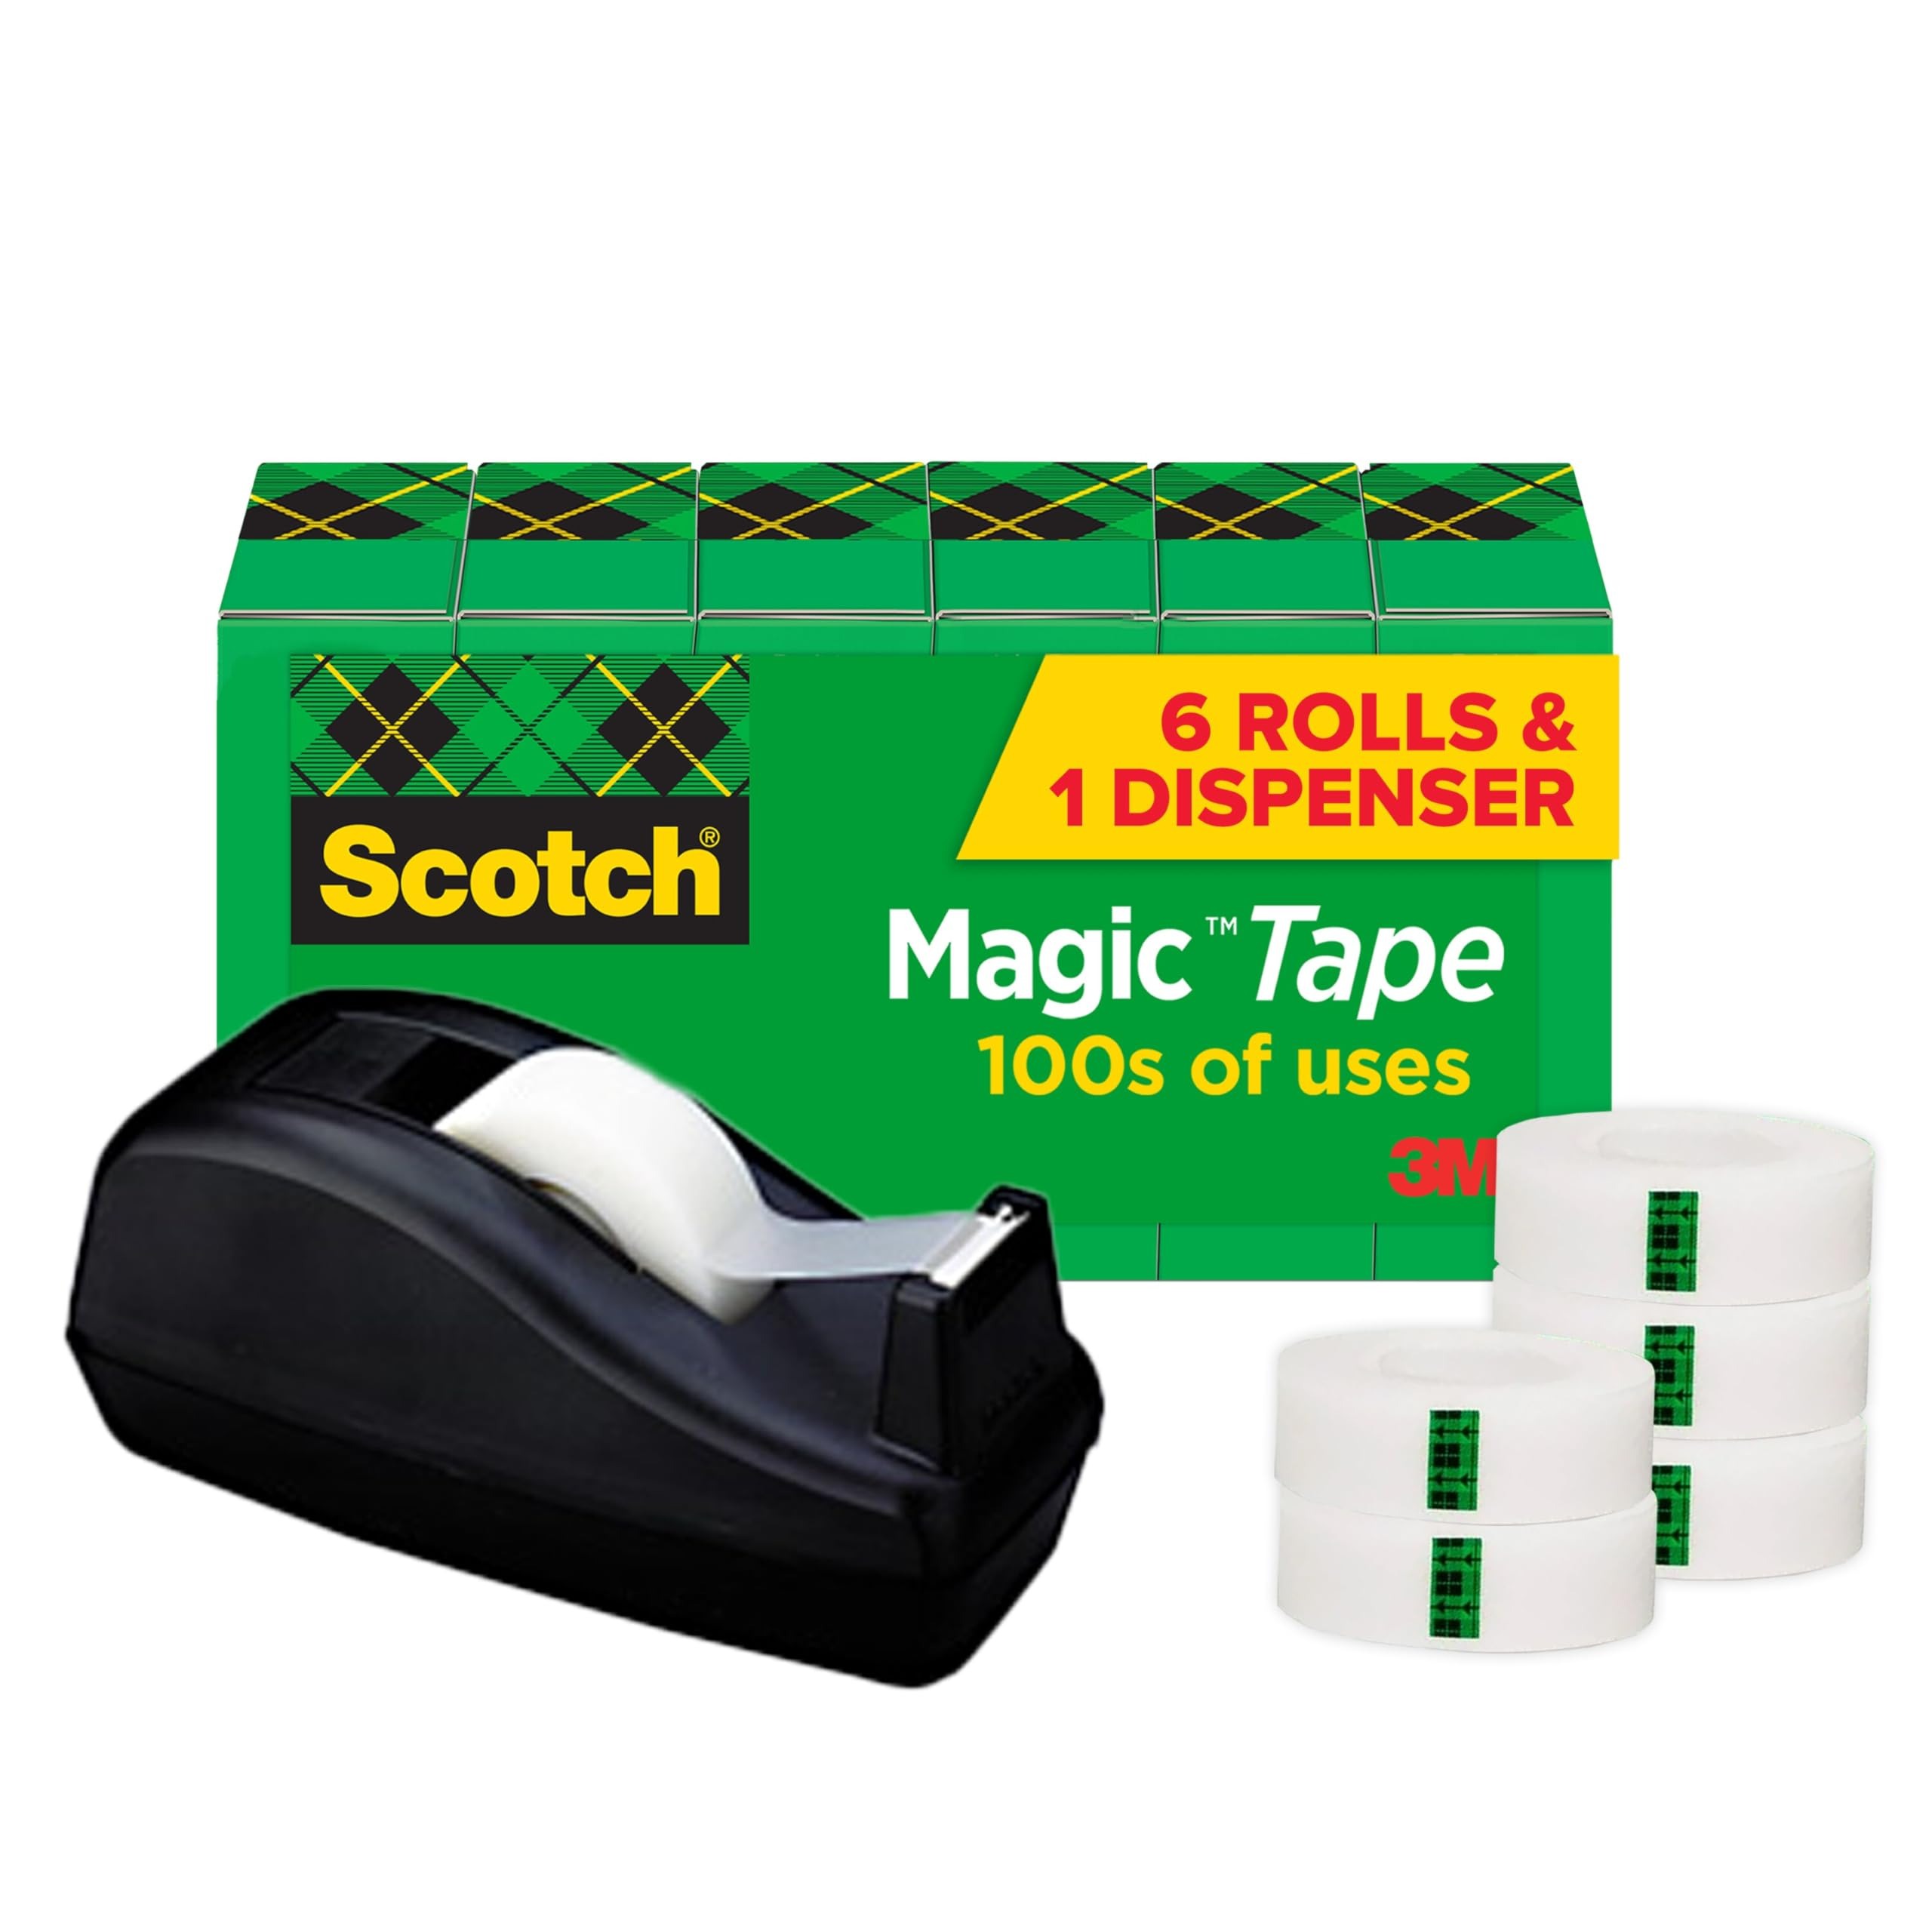
Item Name: Scotch Magic Tape, 6 Rolls with Dispenser, Numerous Applications, Invisible, Engineered for Repairing, 3/4 x 1000 Inches, Boxed (810C40BK)
Bullet Point 1: BONDS SECURELY: Clear tape that gives you a strong, secure and permanent seal using trusted 3M adhesive technology
Bullet Point 2: BLENDS IN: Matte finish and invisible, this tape blends in with paper, making it a great addition to your back to school supplies
Bullet Point 3: IDEAL FOR: Use this office tape for permanent, secure paper mending, including mounting, quick fixes, project additions and repairing original documents and photos
Bullet Point 4: REFILL TAPE: Tape glides off easy-to-use Scotch tape dispensers (sold separately) smoothly and cuts easily
Bullet Point 5: ADDITIONAL BENEFITS: This photo-safe tape is easy to apply; Plus, you can write on it with a pen, pencil or marker for easy labeling
Value: 1.0
Unit: Count

Price: 28.525